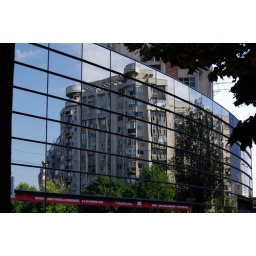
Legacy building of socialism reflected in a modern &amp;quot;capitalist&amp;quot; glass wall. Bucharest, Romania